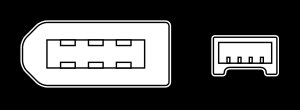
FireWire
FireWire
FireWire, også kendt som IEEE 1394, er en standard for en datakommunikationsbus på PC'er, oprindeligt udviklet af Apple, men Texas Instruments, Sony, Digital Equipment Corporation, IBM og Intel har også bidraget til udviklingen. FireWire bruges primært til overførsel af digital video pga. dens høje overførselshastighed.